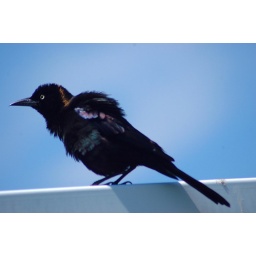
Was so cute against the blue sunny sky.